Kokoda Track campaign

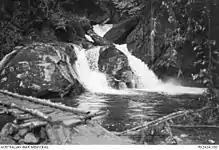
A log bridge on the track – first crossing of Eora Creek north of Myola. (AWM P02424.100)

The 25th Brigade, to which the 3rd Battalion was attached, commenced its advance against the Japanese and the 16th Brigade followed to occupy the positions on Imita Ridge. Allen was conscious of the supply difficulties he would encounter and moderated his advance accordingly but was pressured by Blamey and MacArthur to pursue what they perceived to be a fleeing enemy. In fact though, Horii's force had made a clean break and withdrawn back to a series of four defensive positions prepared in advance. These were the responsibility of the Stanley Detachment, which was based on the 2/144th Battalion. The first two positions were forward near the northern ends of the two tracks north from Kagi—the main Myola track and the original track, also known as the Mount Bellamy Track. The third position overlooked Templeton's Crossing, where the two tracks rejoined. The fourth position was at Eora Village.